Cathedral Quarter, Sheffield

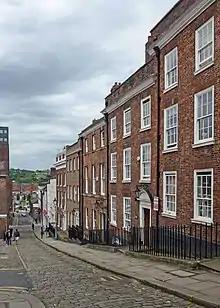
Paradise Square

The Cathedral Quarter is one of Sheffield's eleven designated quarters, located around and named after the Cathedral. It is bound by Tenter Street to the Northwest, West Bar to the North, Snig Hill to the North east, Angel Street to the East, High Street and Church Street to the south and Townhead Street around its western corner.